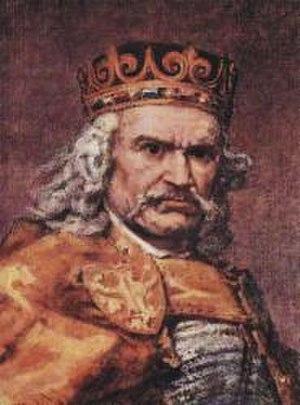
Le duché de Cracovie, également connu sous le nom de la province senioriale, est un ancien duché médiéval qui est levé avec le démembrement territorial du royaume de Pologne, formé par les cinq provinces selon le testament du duc Boleslas III Bouche-Torse en 1138. Il était situé dans la région historique de la Petite-Pologne au sud-ouest du pays dont la capitale ètait à Cracovie.